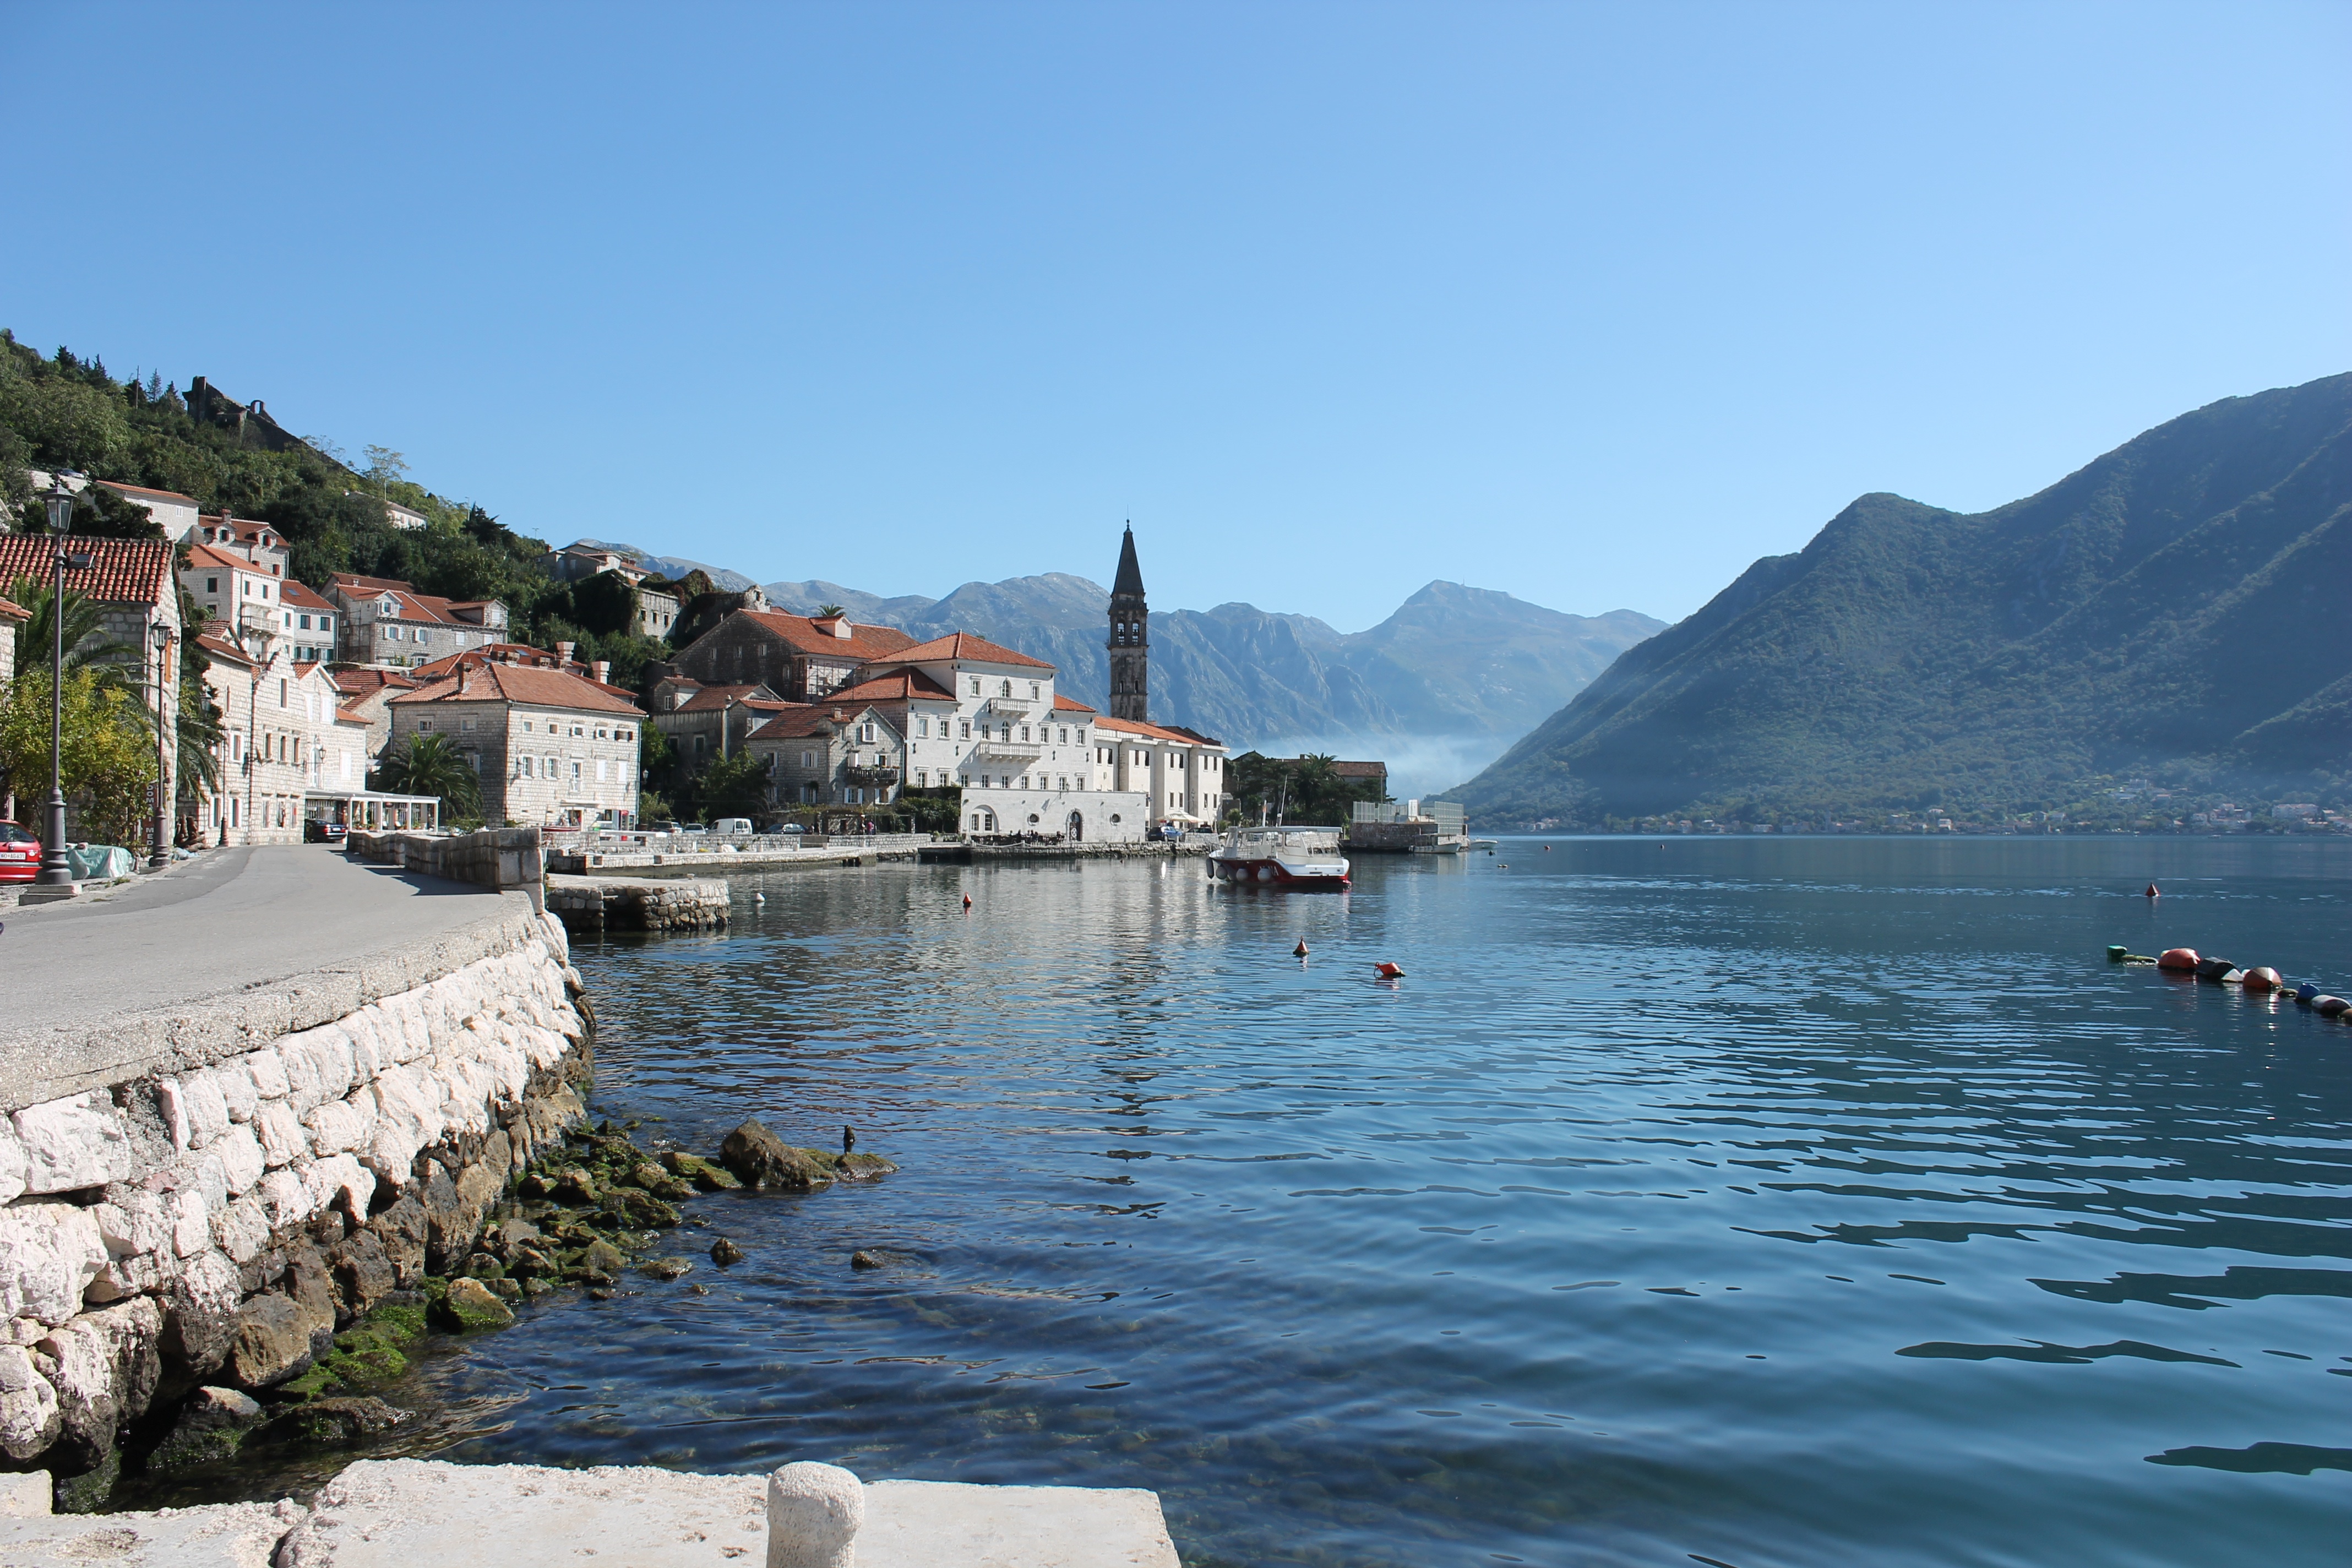
sea, coast, boat, lake, town, river, vacation, vehicle, bay, tourism, boating